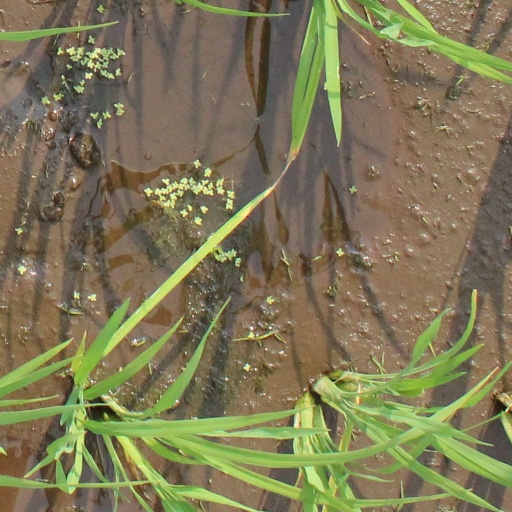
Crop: rice